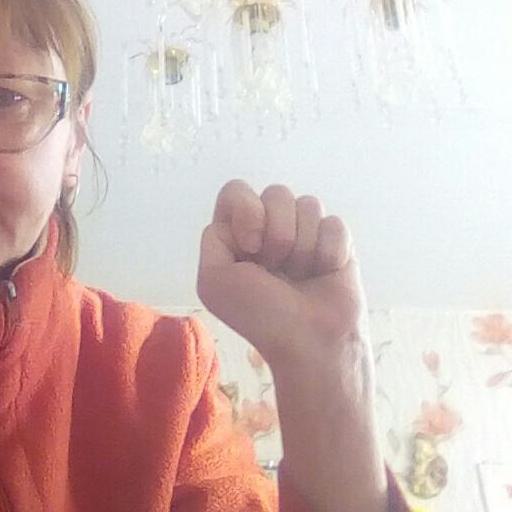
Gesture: fist